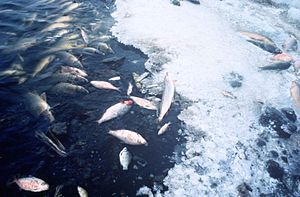
Vandforurening
Vandforurening fører ofte til fiskedød
Vandforurening er så stor en ændring af vandkvaliteten, at vandet ikke kan benyttes til dets oprindelige formål. Grundvandets formål kan for eksempel være drikkevand. Overskrides de dertil gældende grænseværdierne, kan grundvandet ikke længere optjene dets formål. Formålsændringen sker, når miljøfremmede stoffer direkte eller indirekte udledes i vandmasser uden den rette behandling til at fjerne de skadelige stoffer.